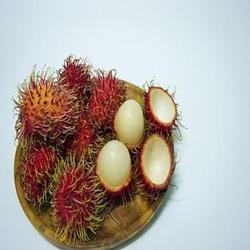
Label: Rambutan